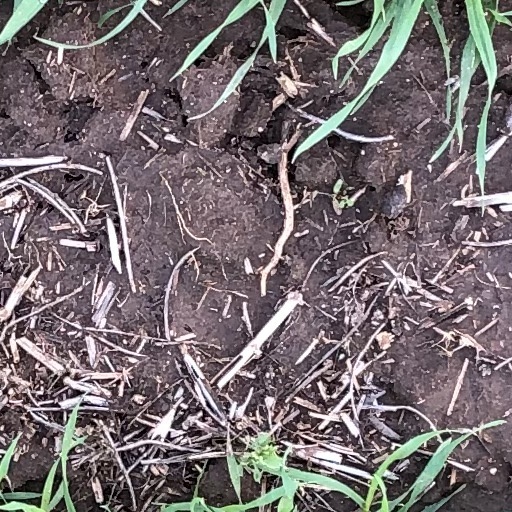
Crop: wheat